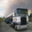
Label: truck